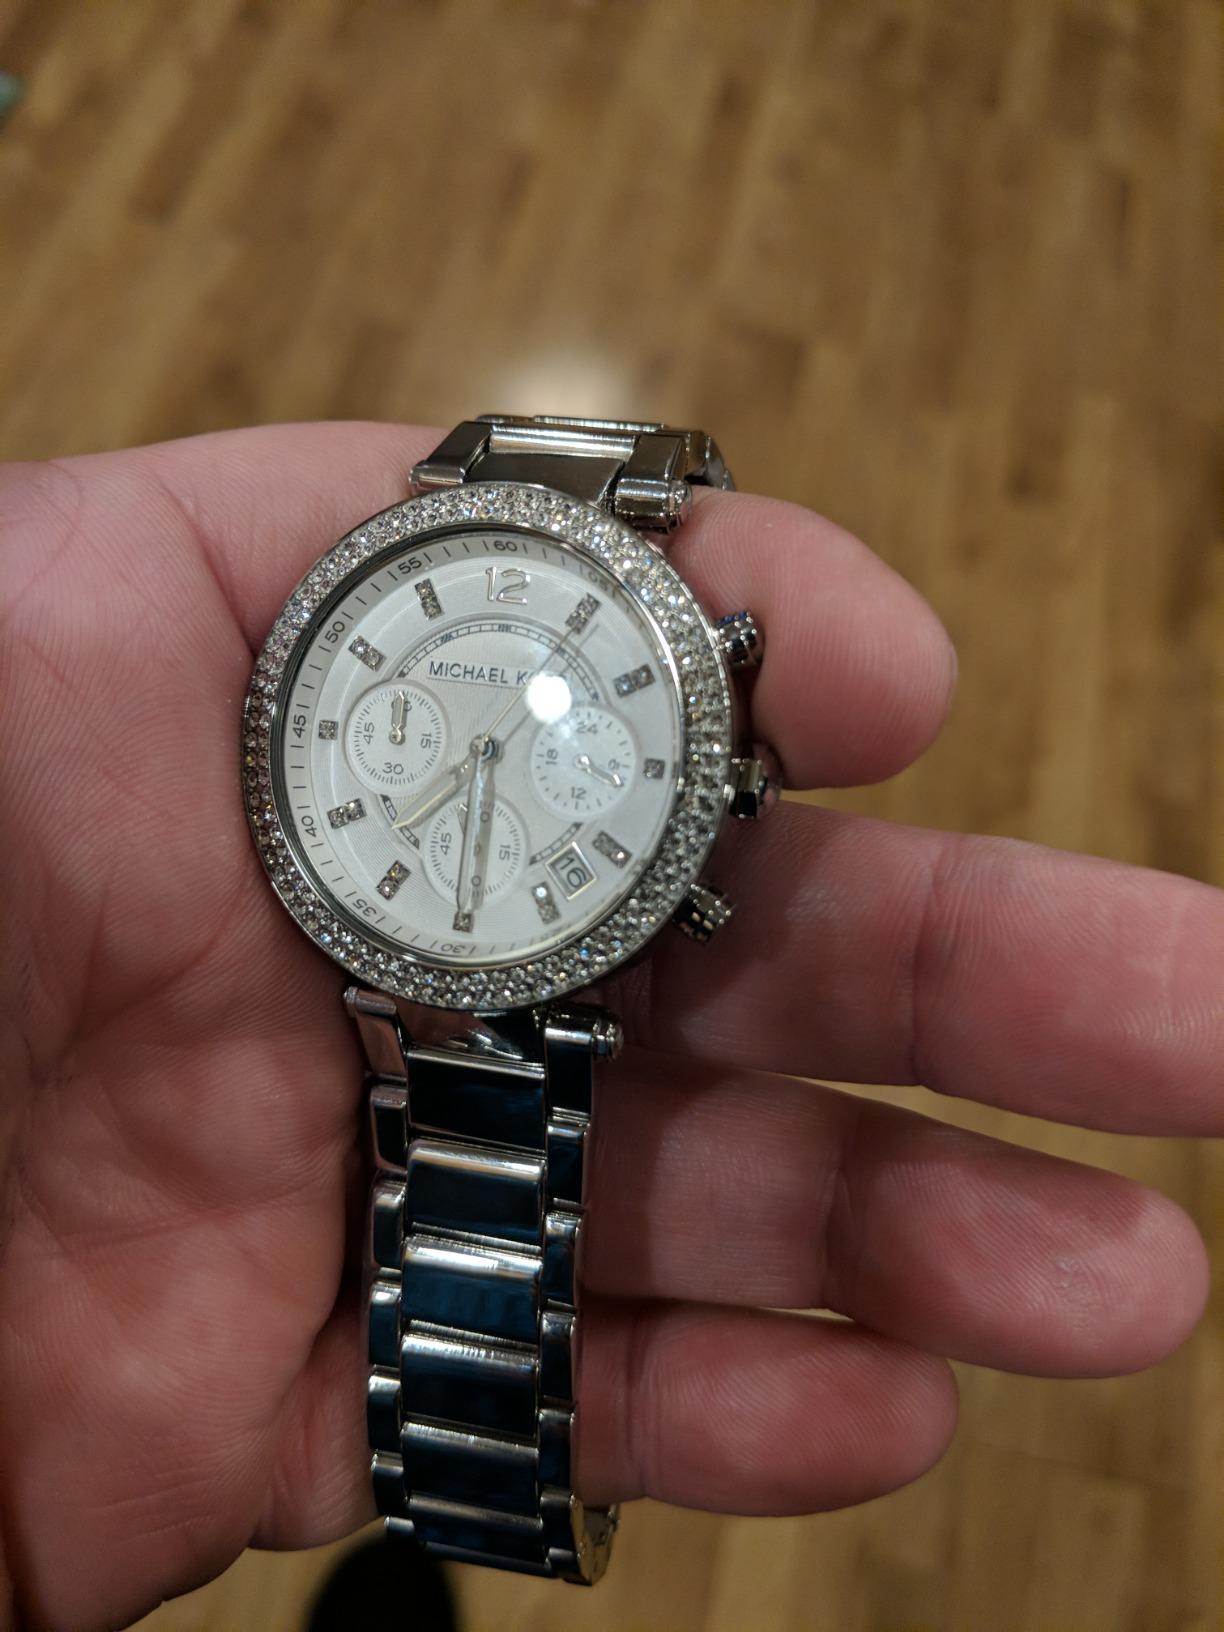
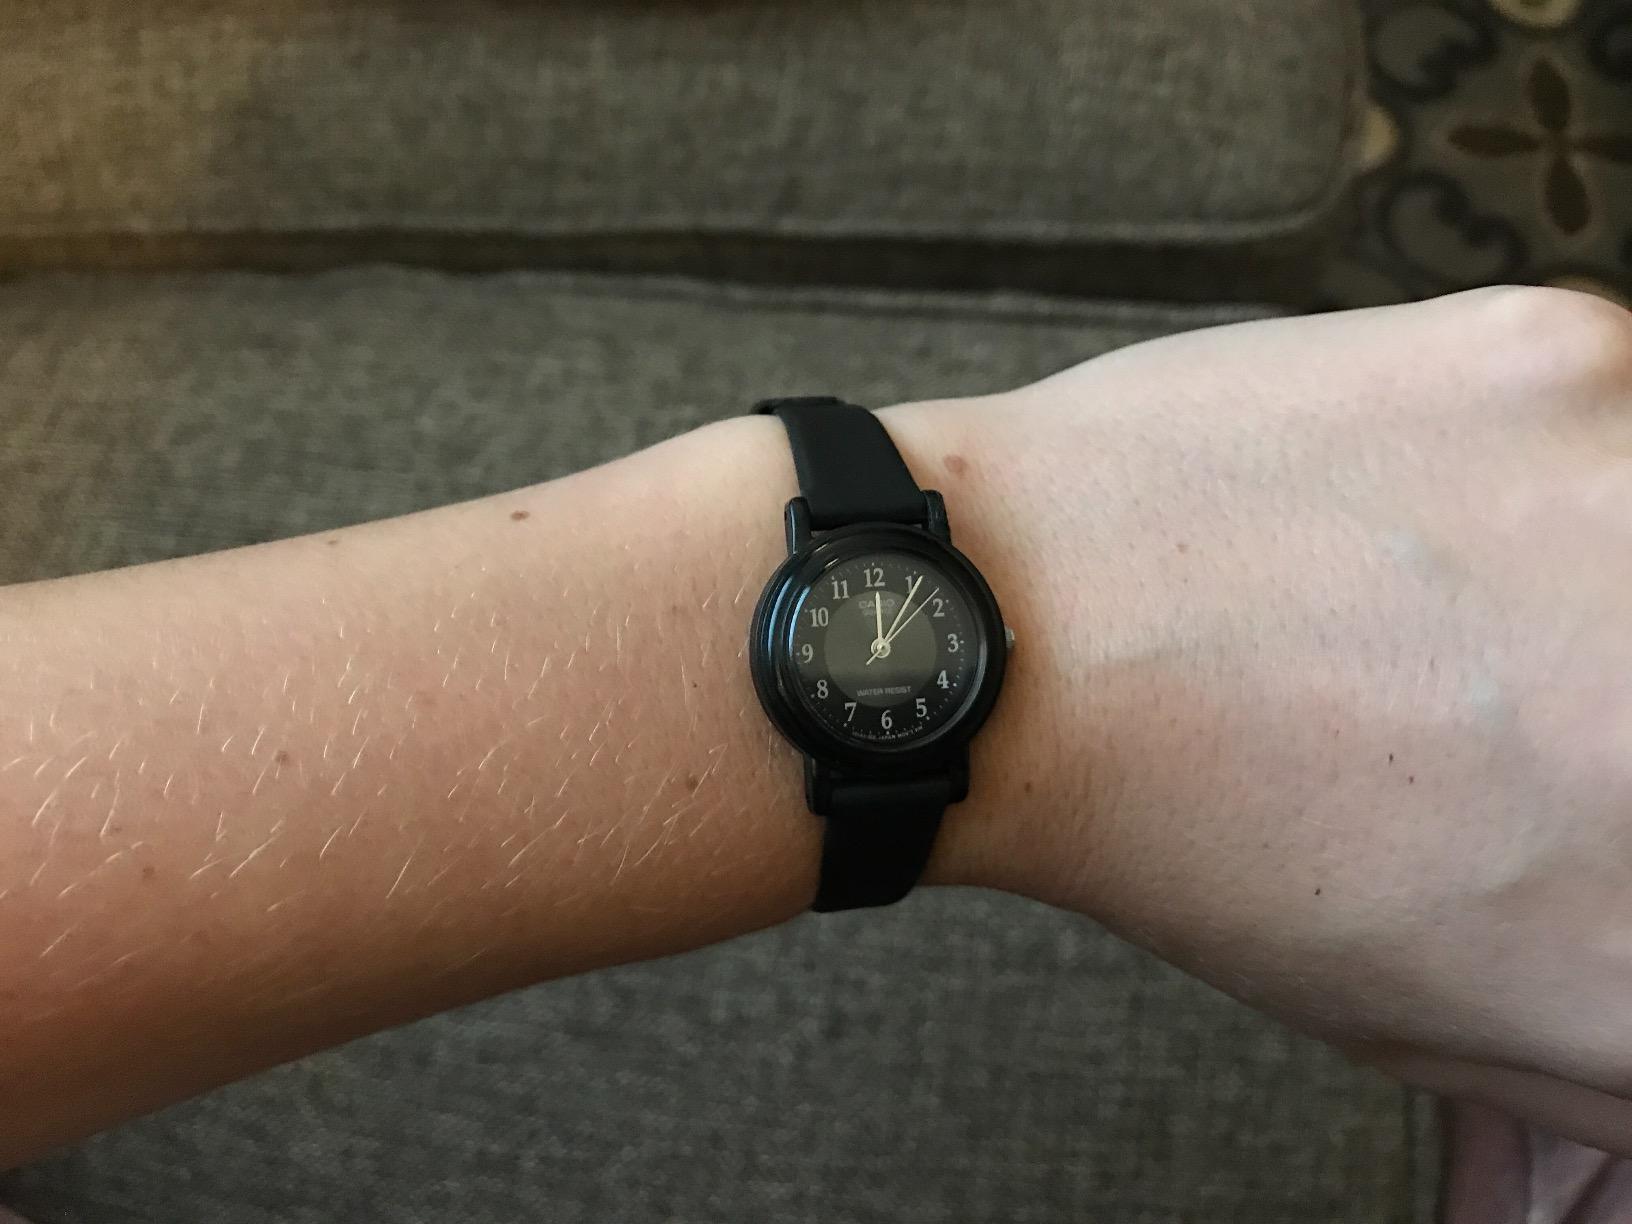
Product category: accessories_watch
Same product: no